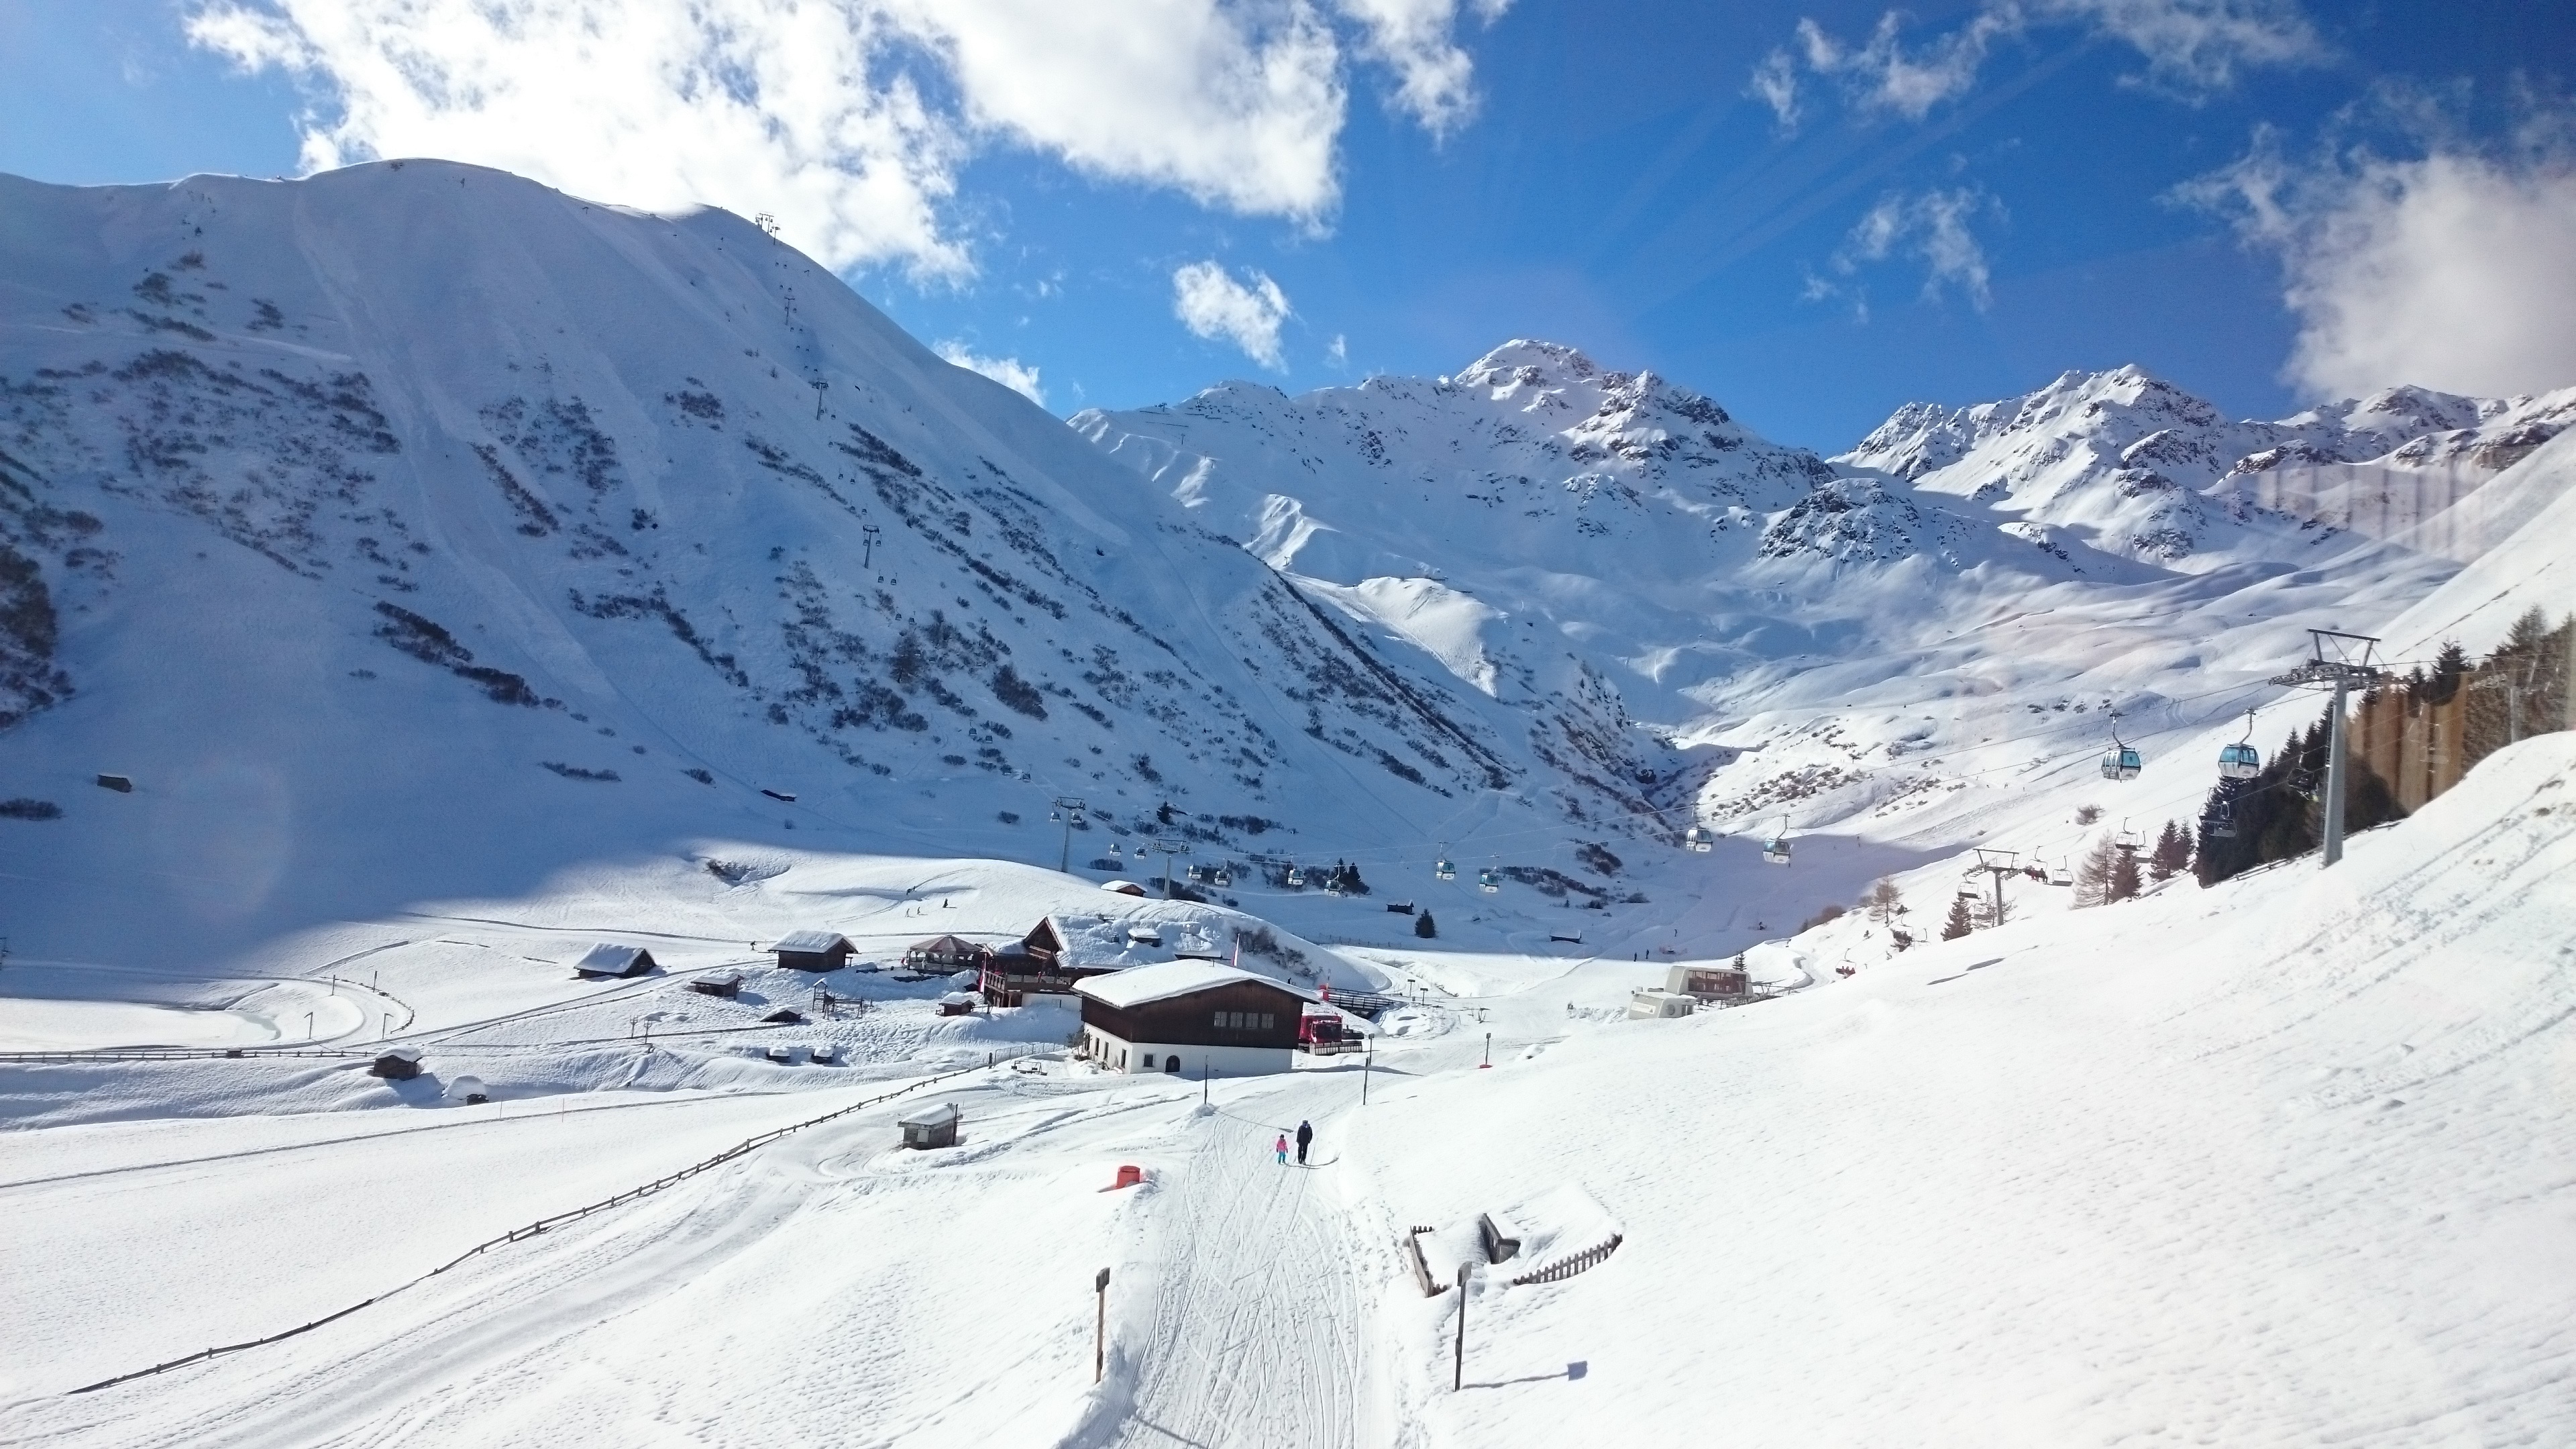
nature, mountain, snow, winter, sky, sun, white, mountain range, alpine, skiing, season, ridge, blue sky, mountain landscape, winter sport, clouds, sports, resort, mountains, alps, ski, runway, overview, piste, tyrol, landform, ski touring, snow dome, ski mountaineering, ski equipment, alpine skiing, mountainous landforms, geological phenomenon